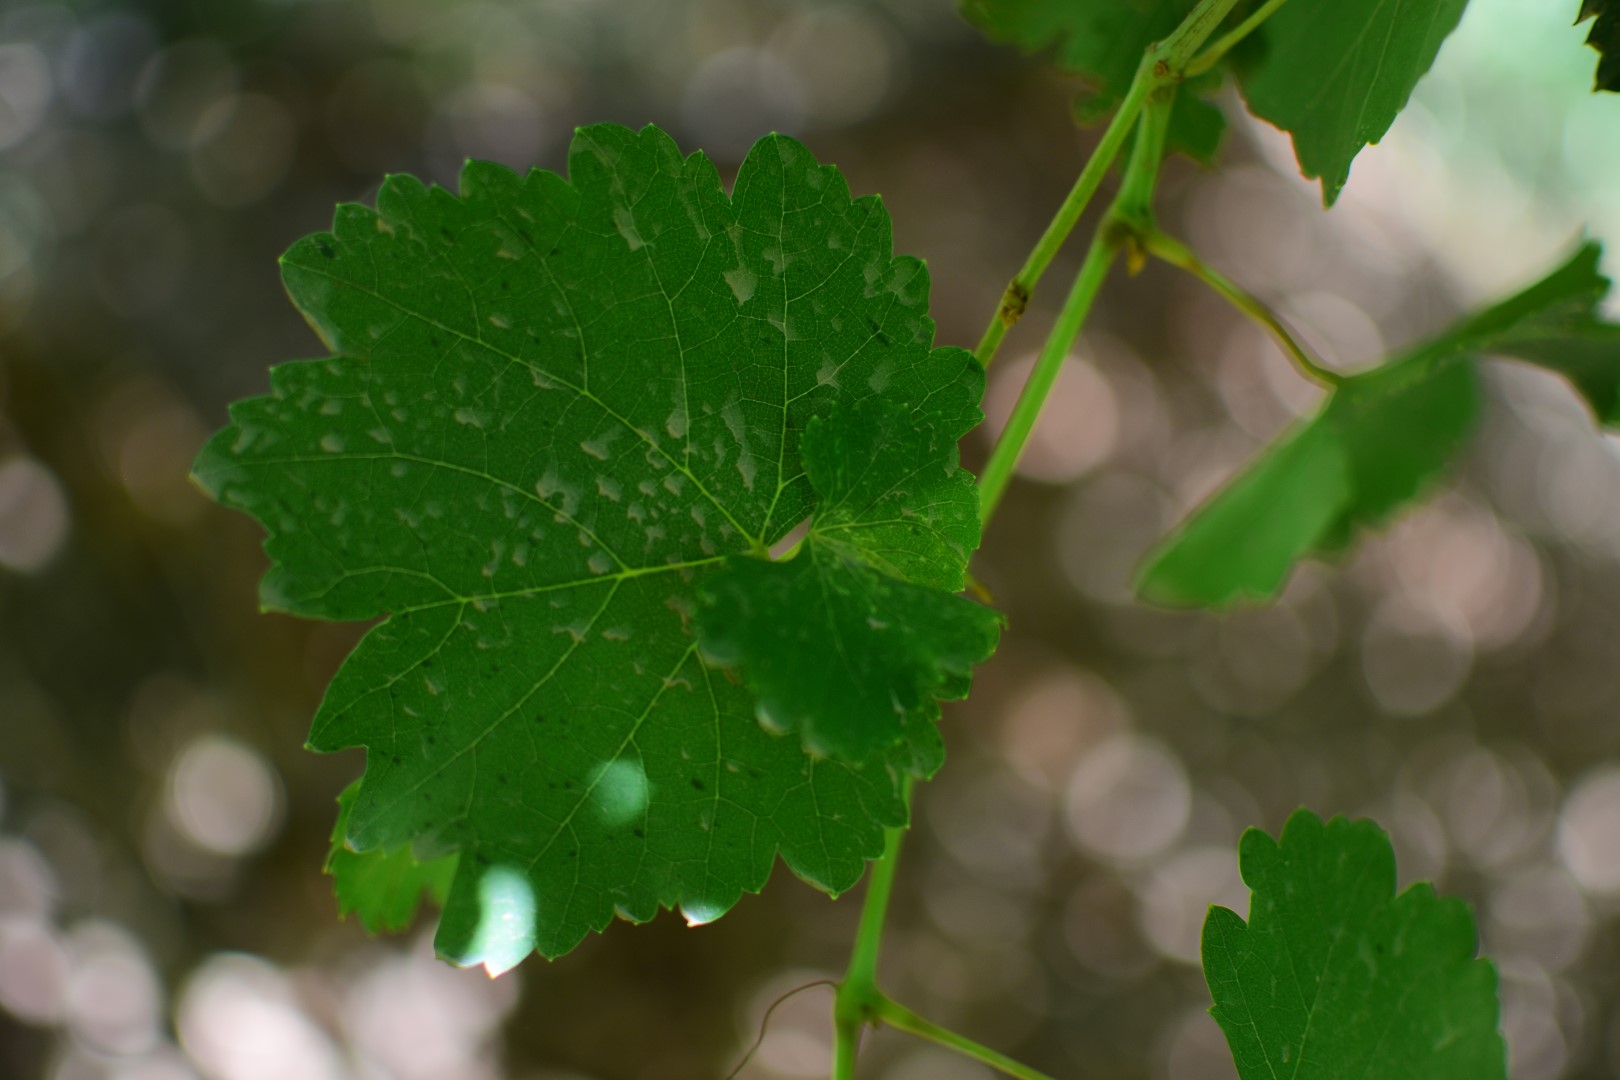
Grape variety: Frinsi